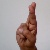
The image shows a hand gesture representing the letter 'R' in Indian Sign Language.